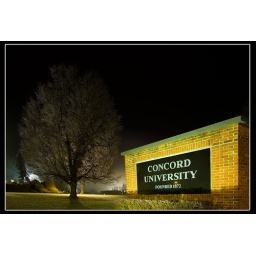
the sign to campus the tree on the left was covered in ice and kinda glowed due to the light behind it